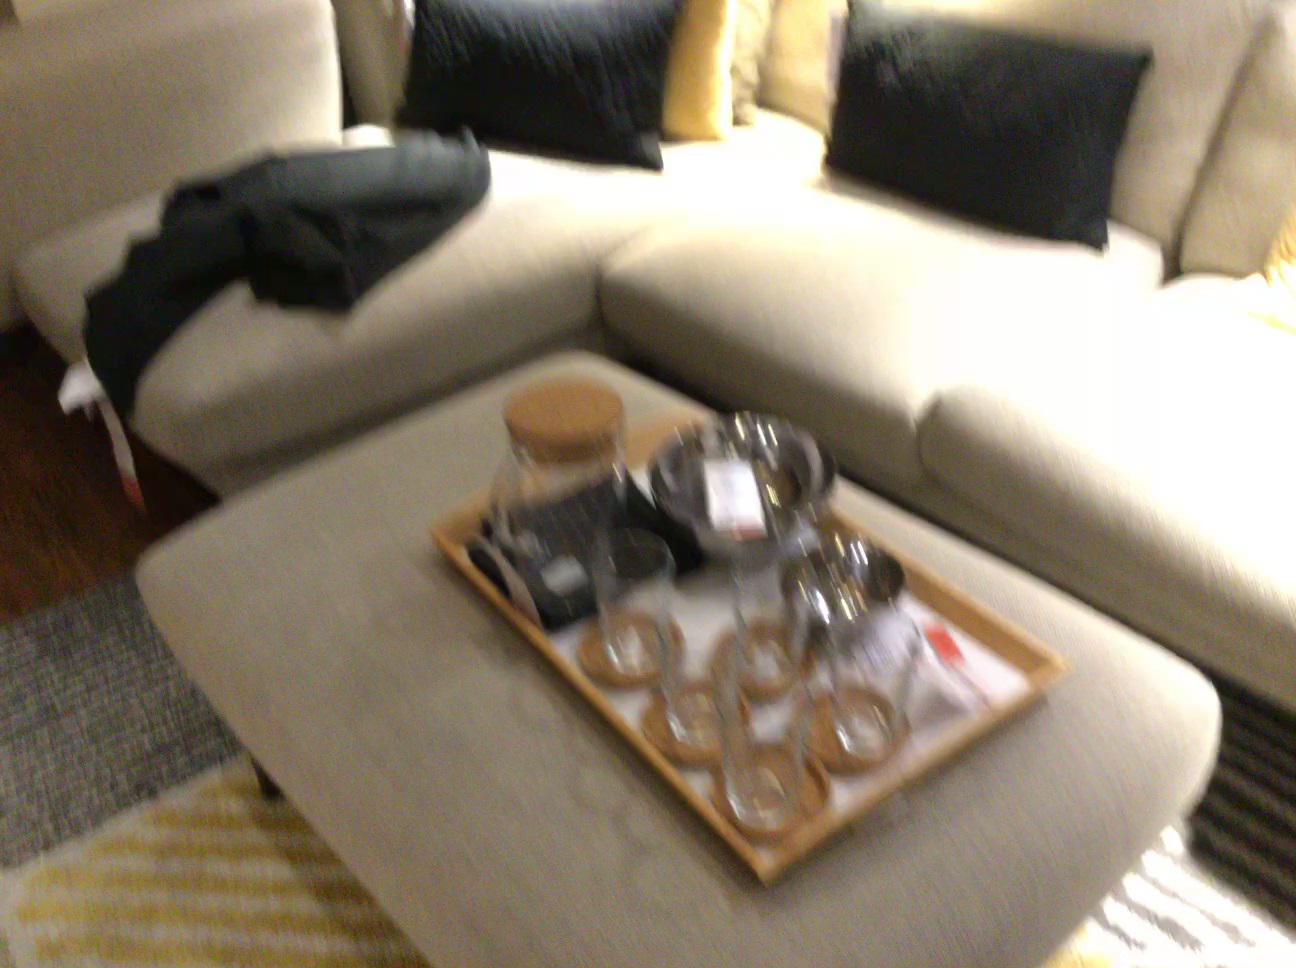
Question: Is the clothes left of the cup from the second object's perspective? Final answer should be yes or no.
Answer: Yes